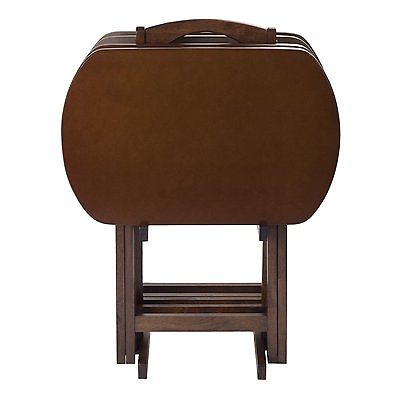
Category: table